Plantu

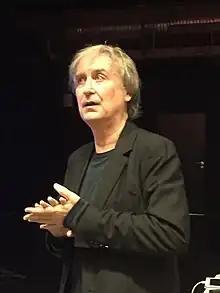
Plantu in 2015

Jean Plantureux, collegially known as Plantu, is a French political cartoonist, journalist, caricaturist, and artist born in 1951 in Paris. Jean Plantureux, is a cartoonist specializing in political satire. His drawings regularly appeared in "Le Monde" for which he began drawing in 1972.